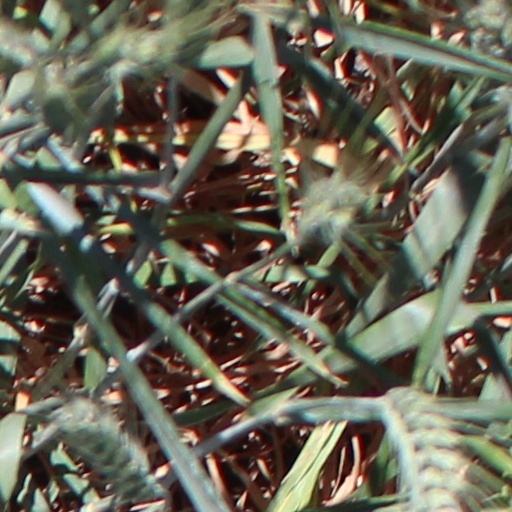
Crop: wheat